United States Space Force

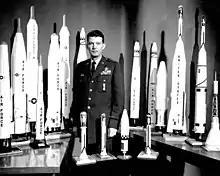
General Bernard Schriever, father of the Air Force space and missile program.

Assured space access ensures that the Space Force can deploy and sustain equipment in outer space. This includes space launches as well as controlling and steering spacecraft out of the way of oncoming space debris to avoid collisions. The Space Force describes assured access to space as being able to make sure it can continue launching and conducting space operations 24/7.